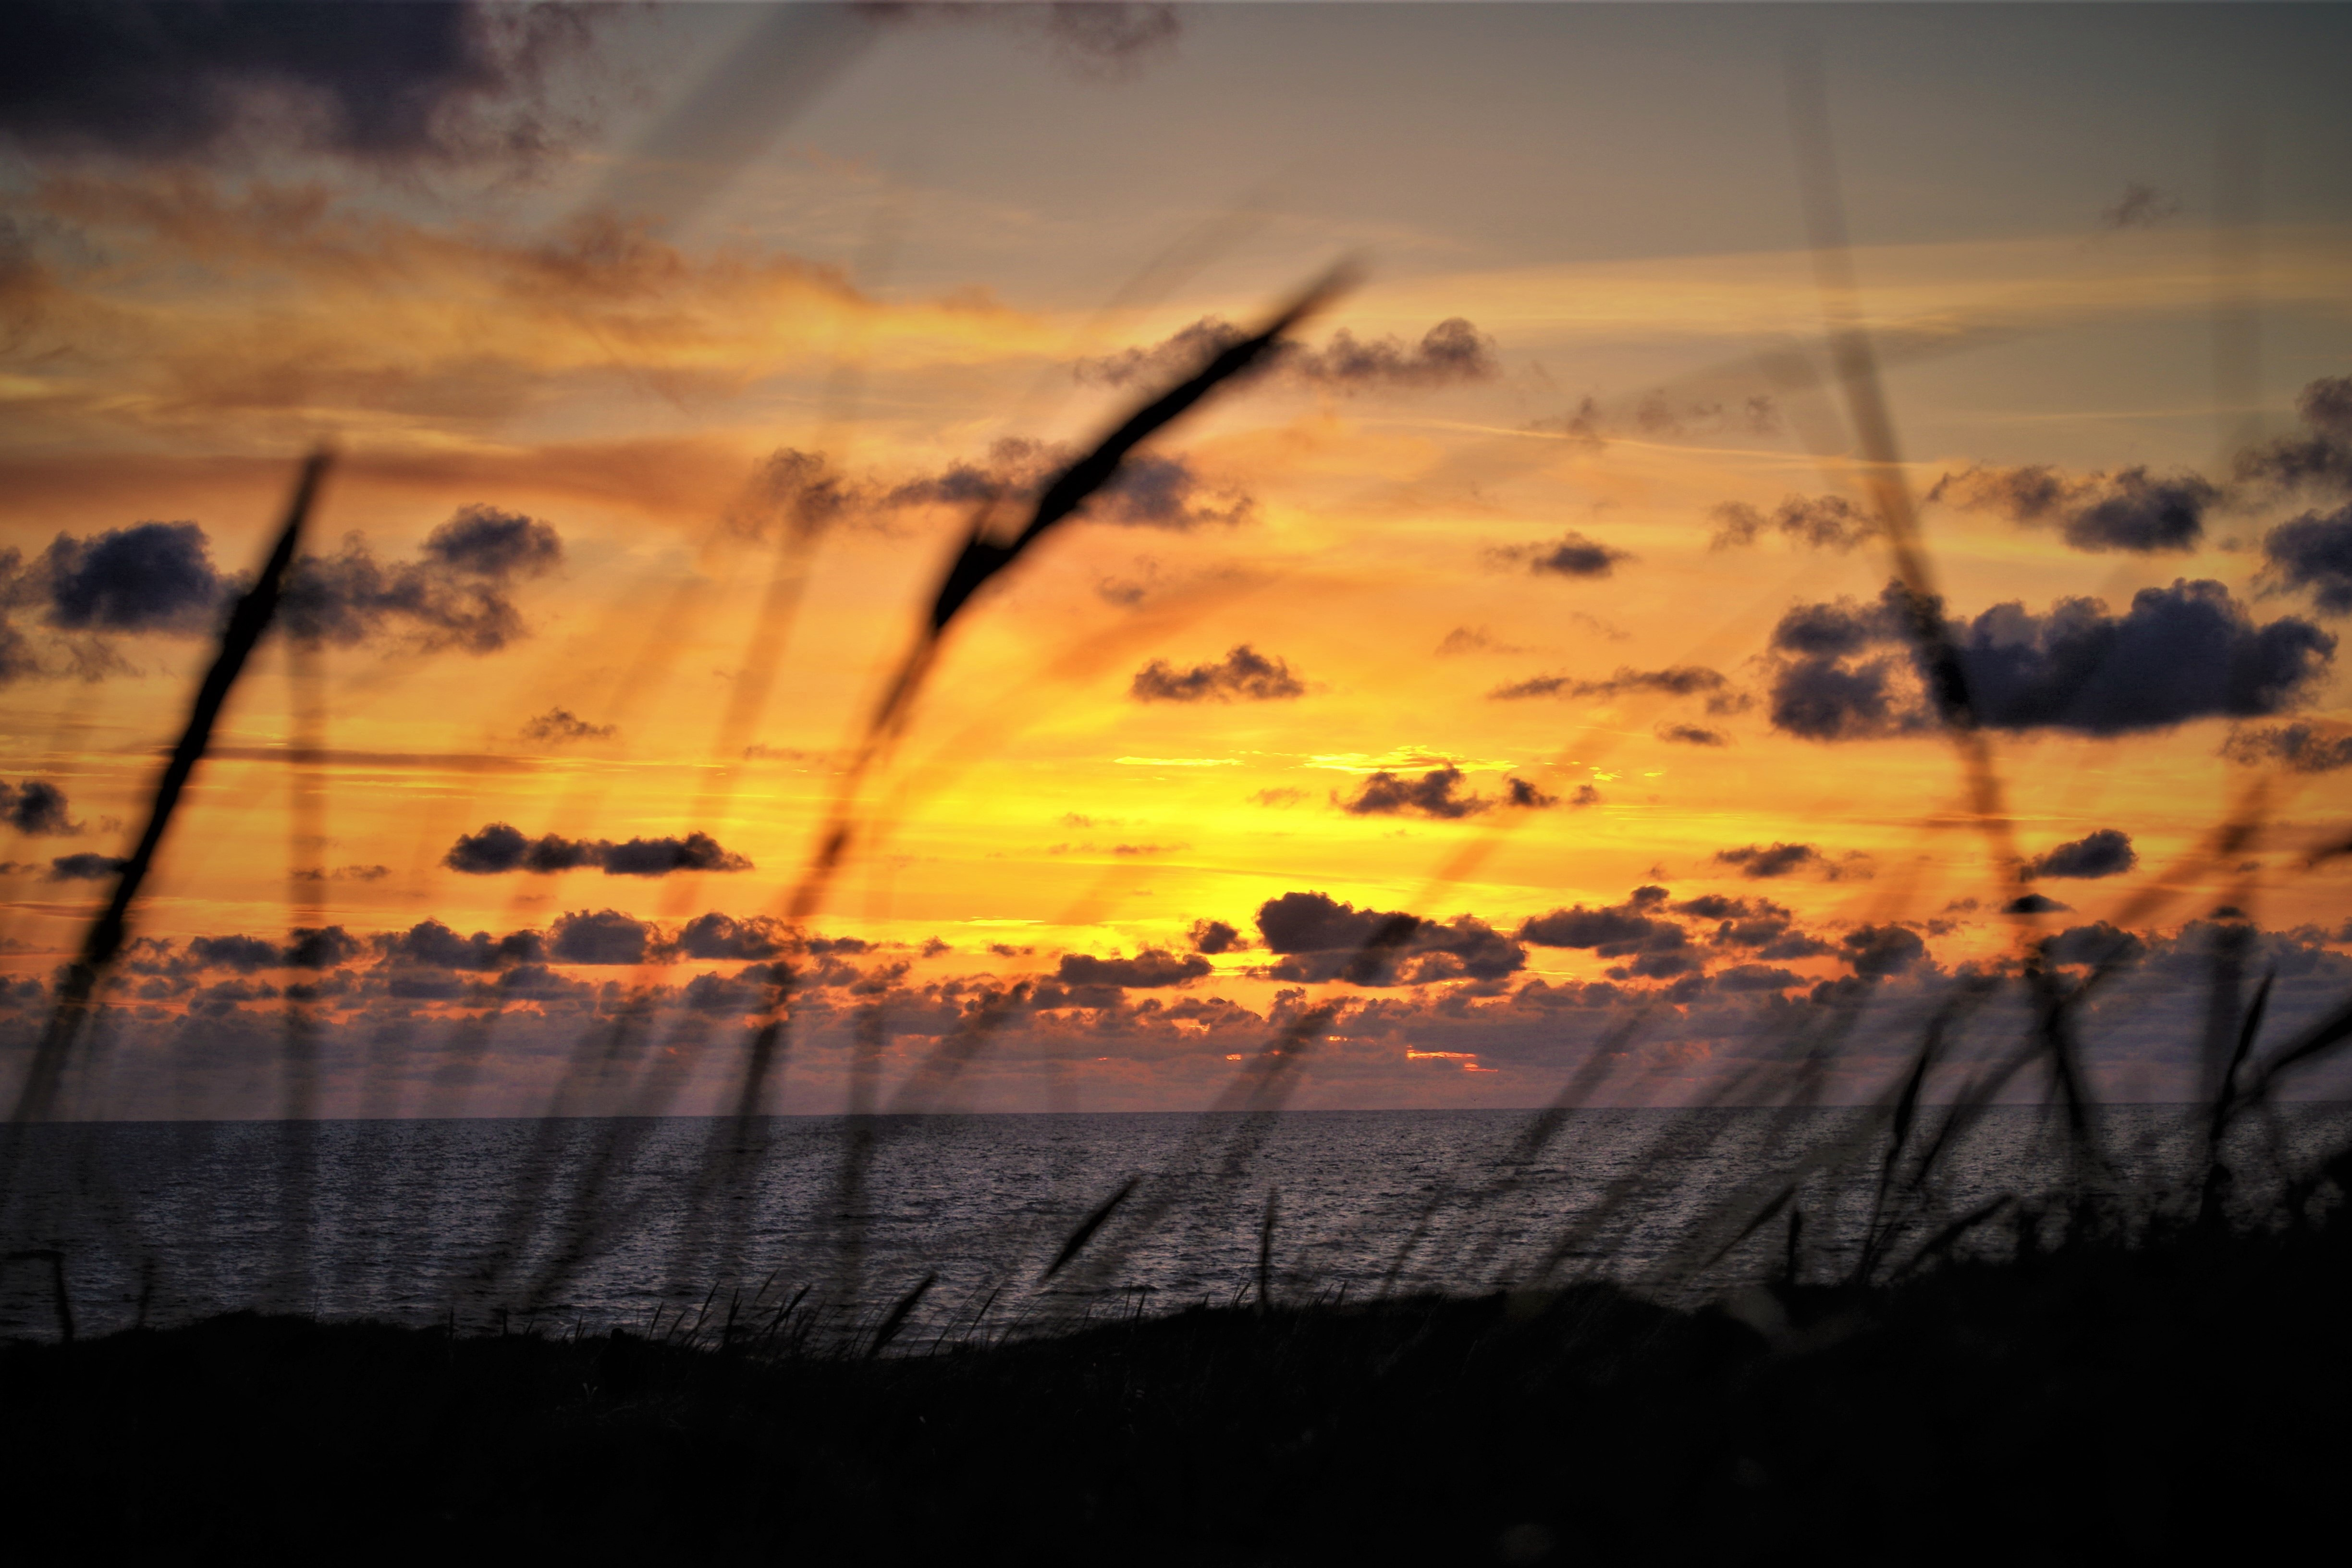
natural, sky, cloud, sunset, afterglow, horizon, sunrise, evening, dusk, morning, tree, atmosphere, sun, water, sunlight, red sky at morning, grass, calm, dawn, landscape, plant, photography, sea, meteorological phenomenon